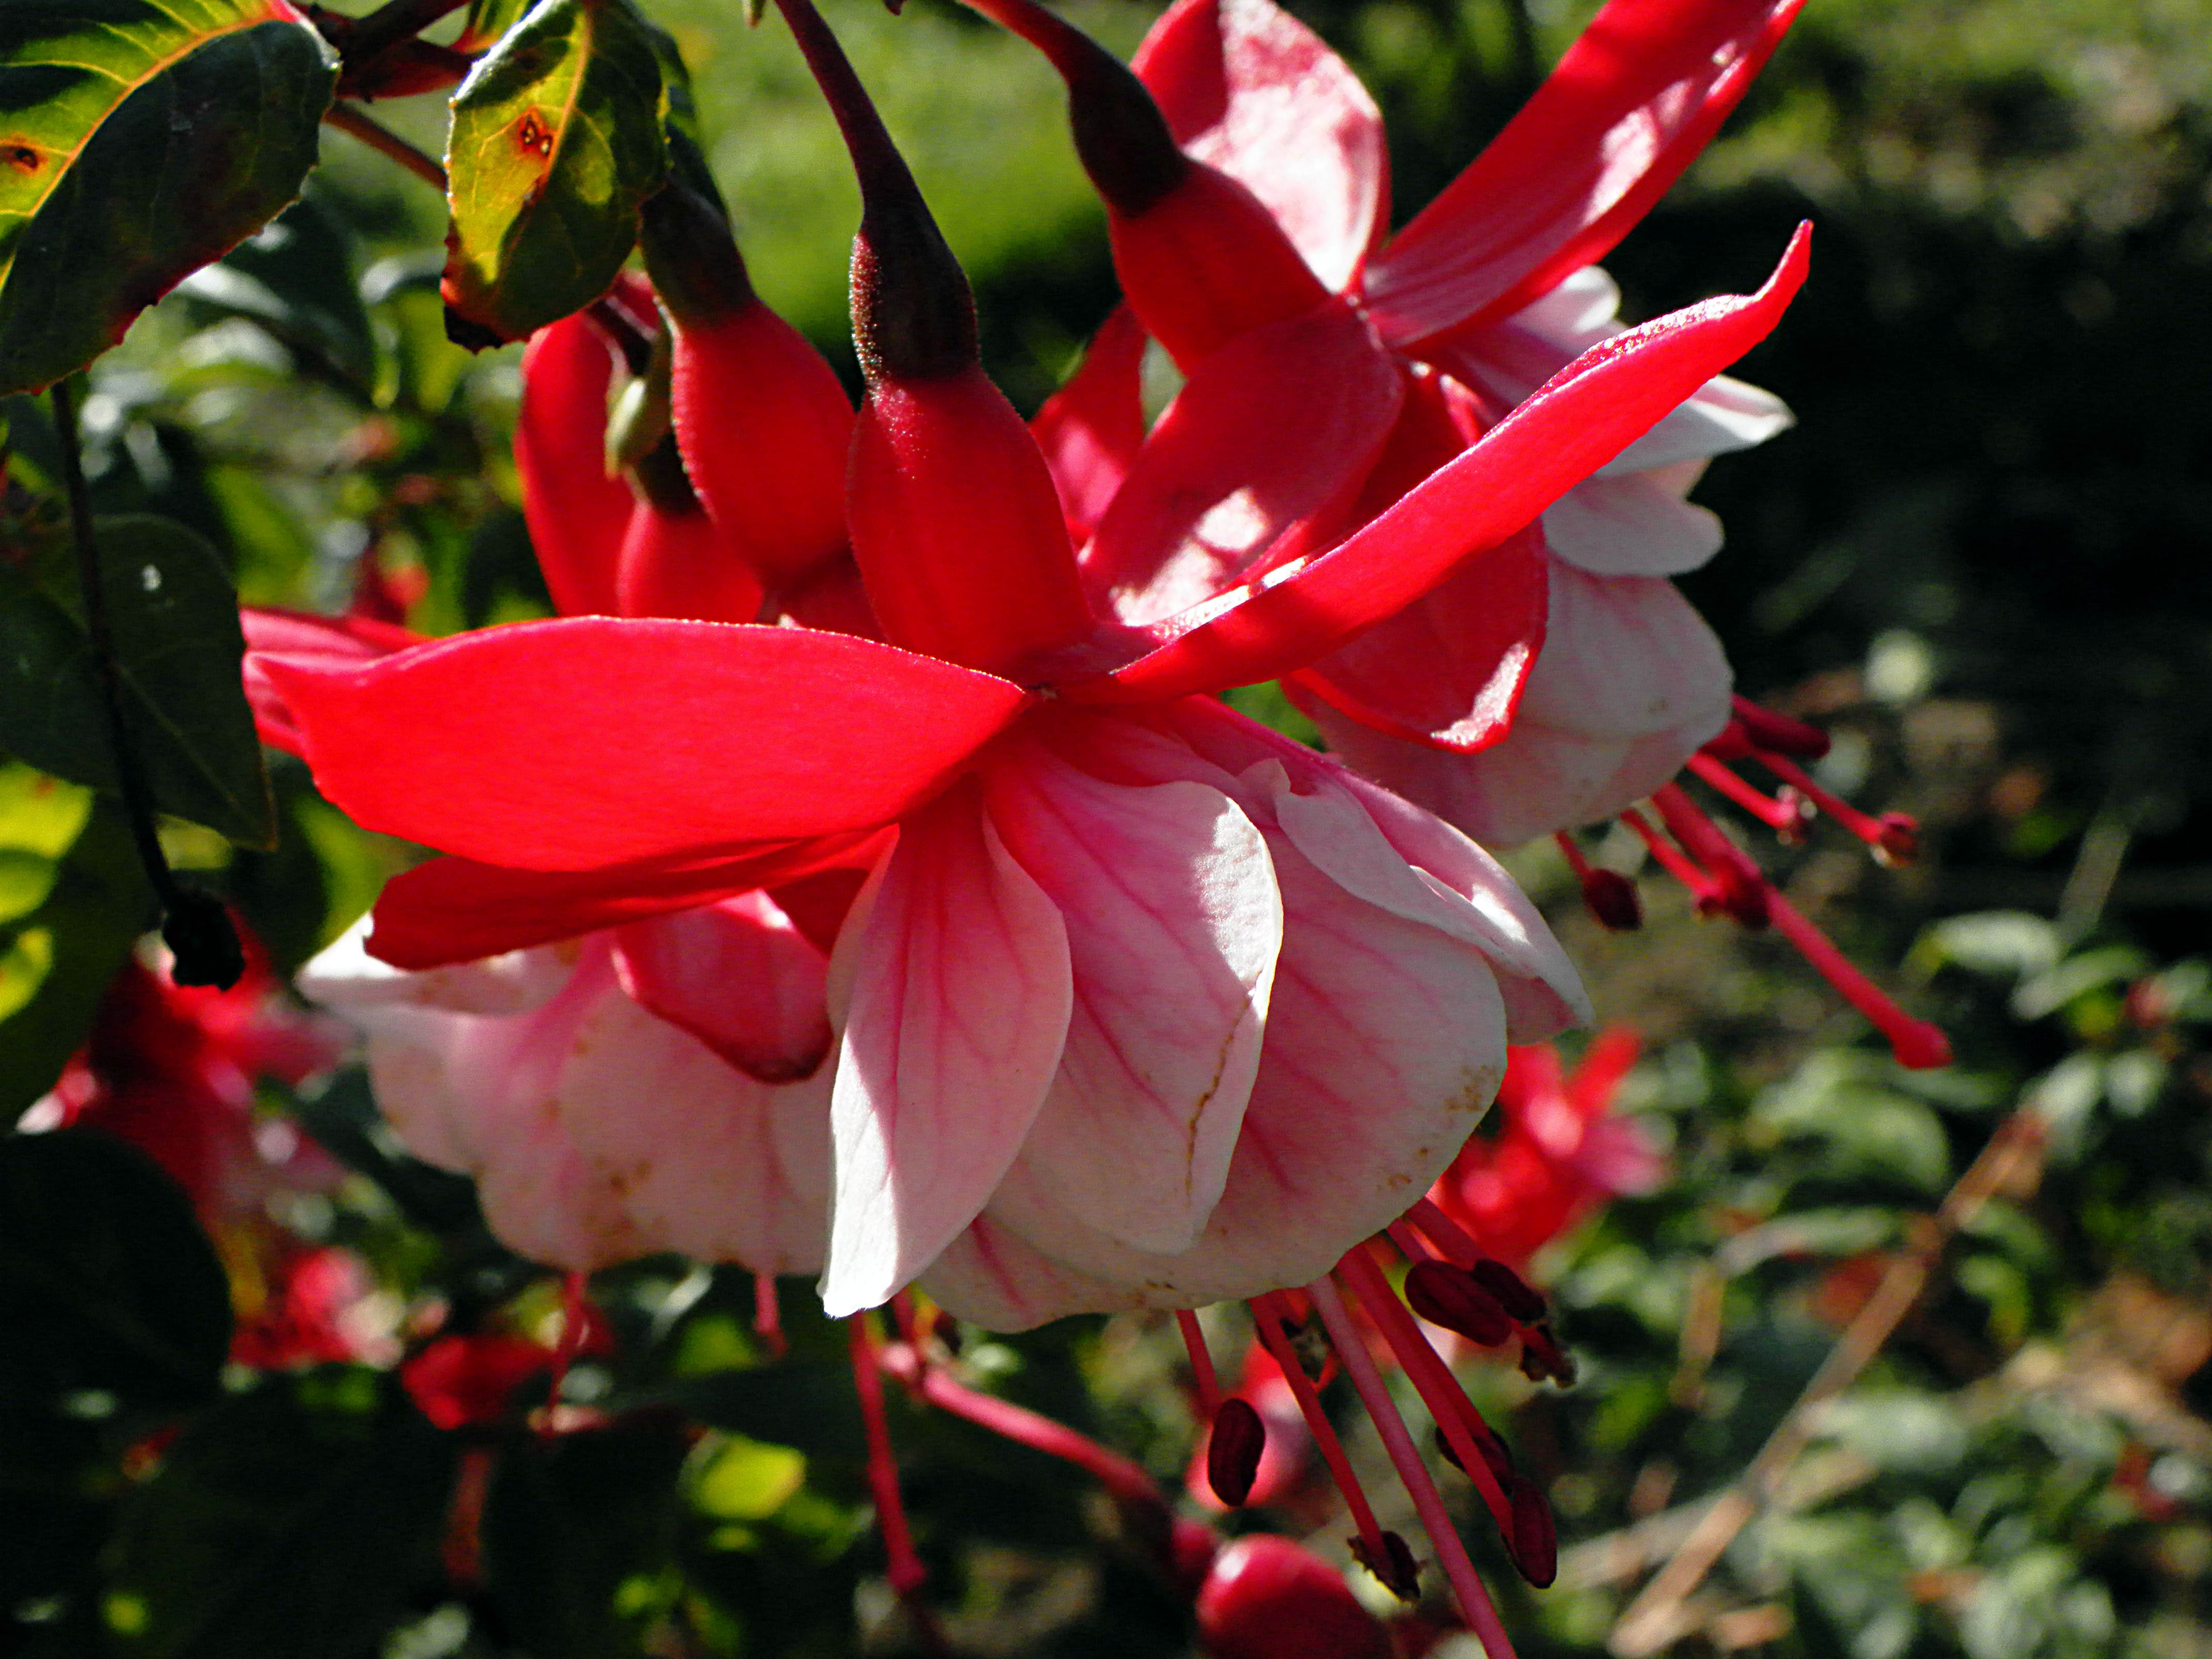
nature, plant, flower, petal, red, botany, flora, flowers, shrub, naturaleza, flores, ggl1, flowering plant, land plant